Charlie Yelverton

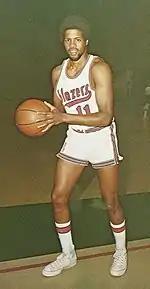
Yelverton, 1971

During a game on February 1, 1972, Yelverton did not participate in pre-game warmups and sat on the bench during the singing on the US national anthem. "The Oregonian" reported his actions were in protest of Portland's release of Willie McCarter. Blazers forward Sidney Wicks was accused of playing lackadaisical defense during the game as his protest. Yelverton told the "New York Post" in 2016 his protest was in response to the Vietnam War and capitalism. Portland head coach Rolland Todd was fired the next day for failing to handle the situation and Yelverton went on to play 24 more games for the Blazers. He was waived in September 1972, shortly before the Blazers were scheduled to travel to Hawaii for a pre-season tournament between NBA and ABA teams.